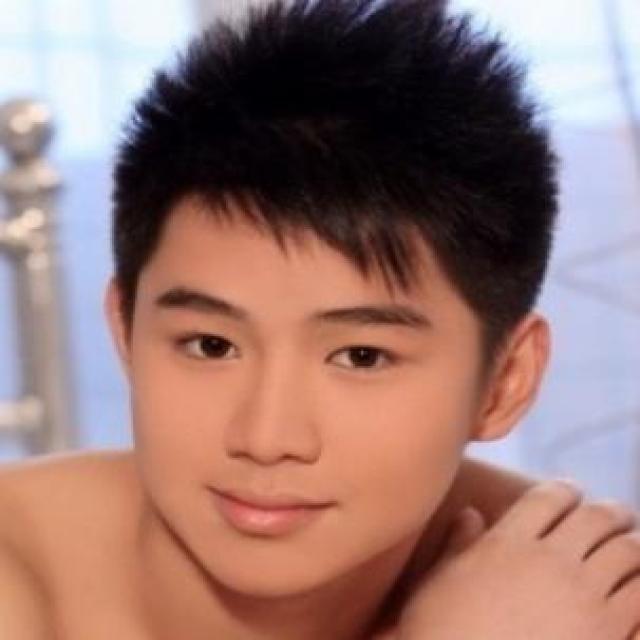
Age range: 13-20